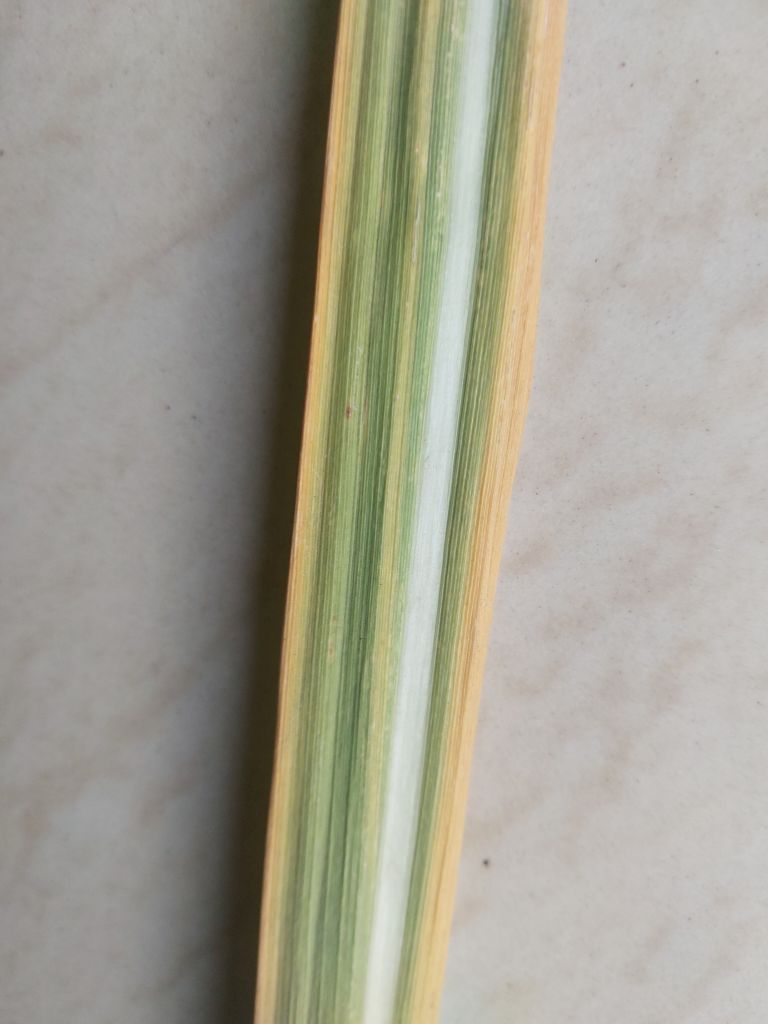
Label: Yellow Leaf